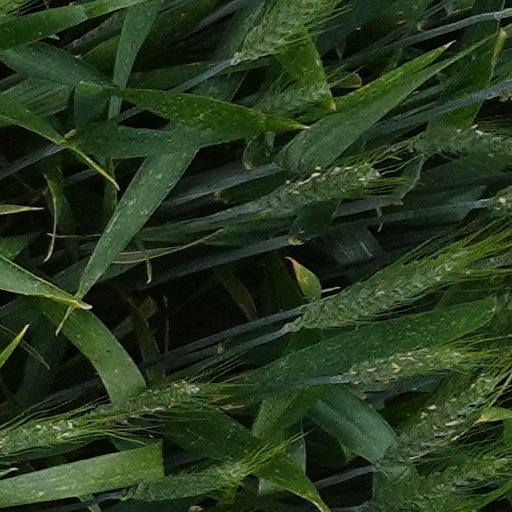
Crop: wheat